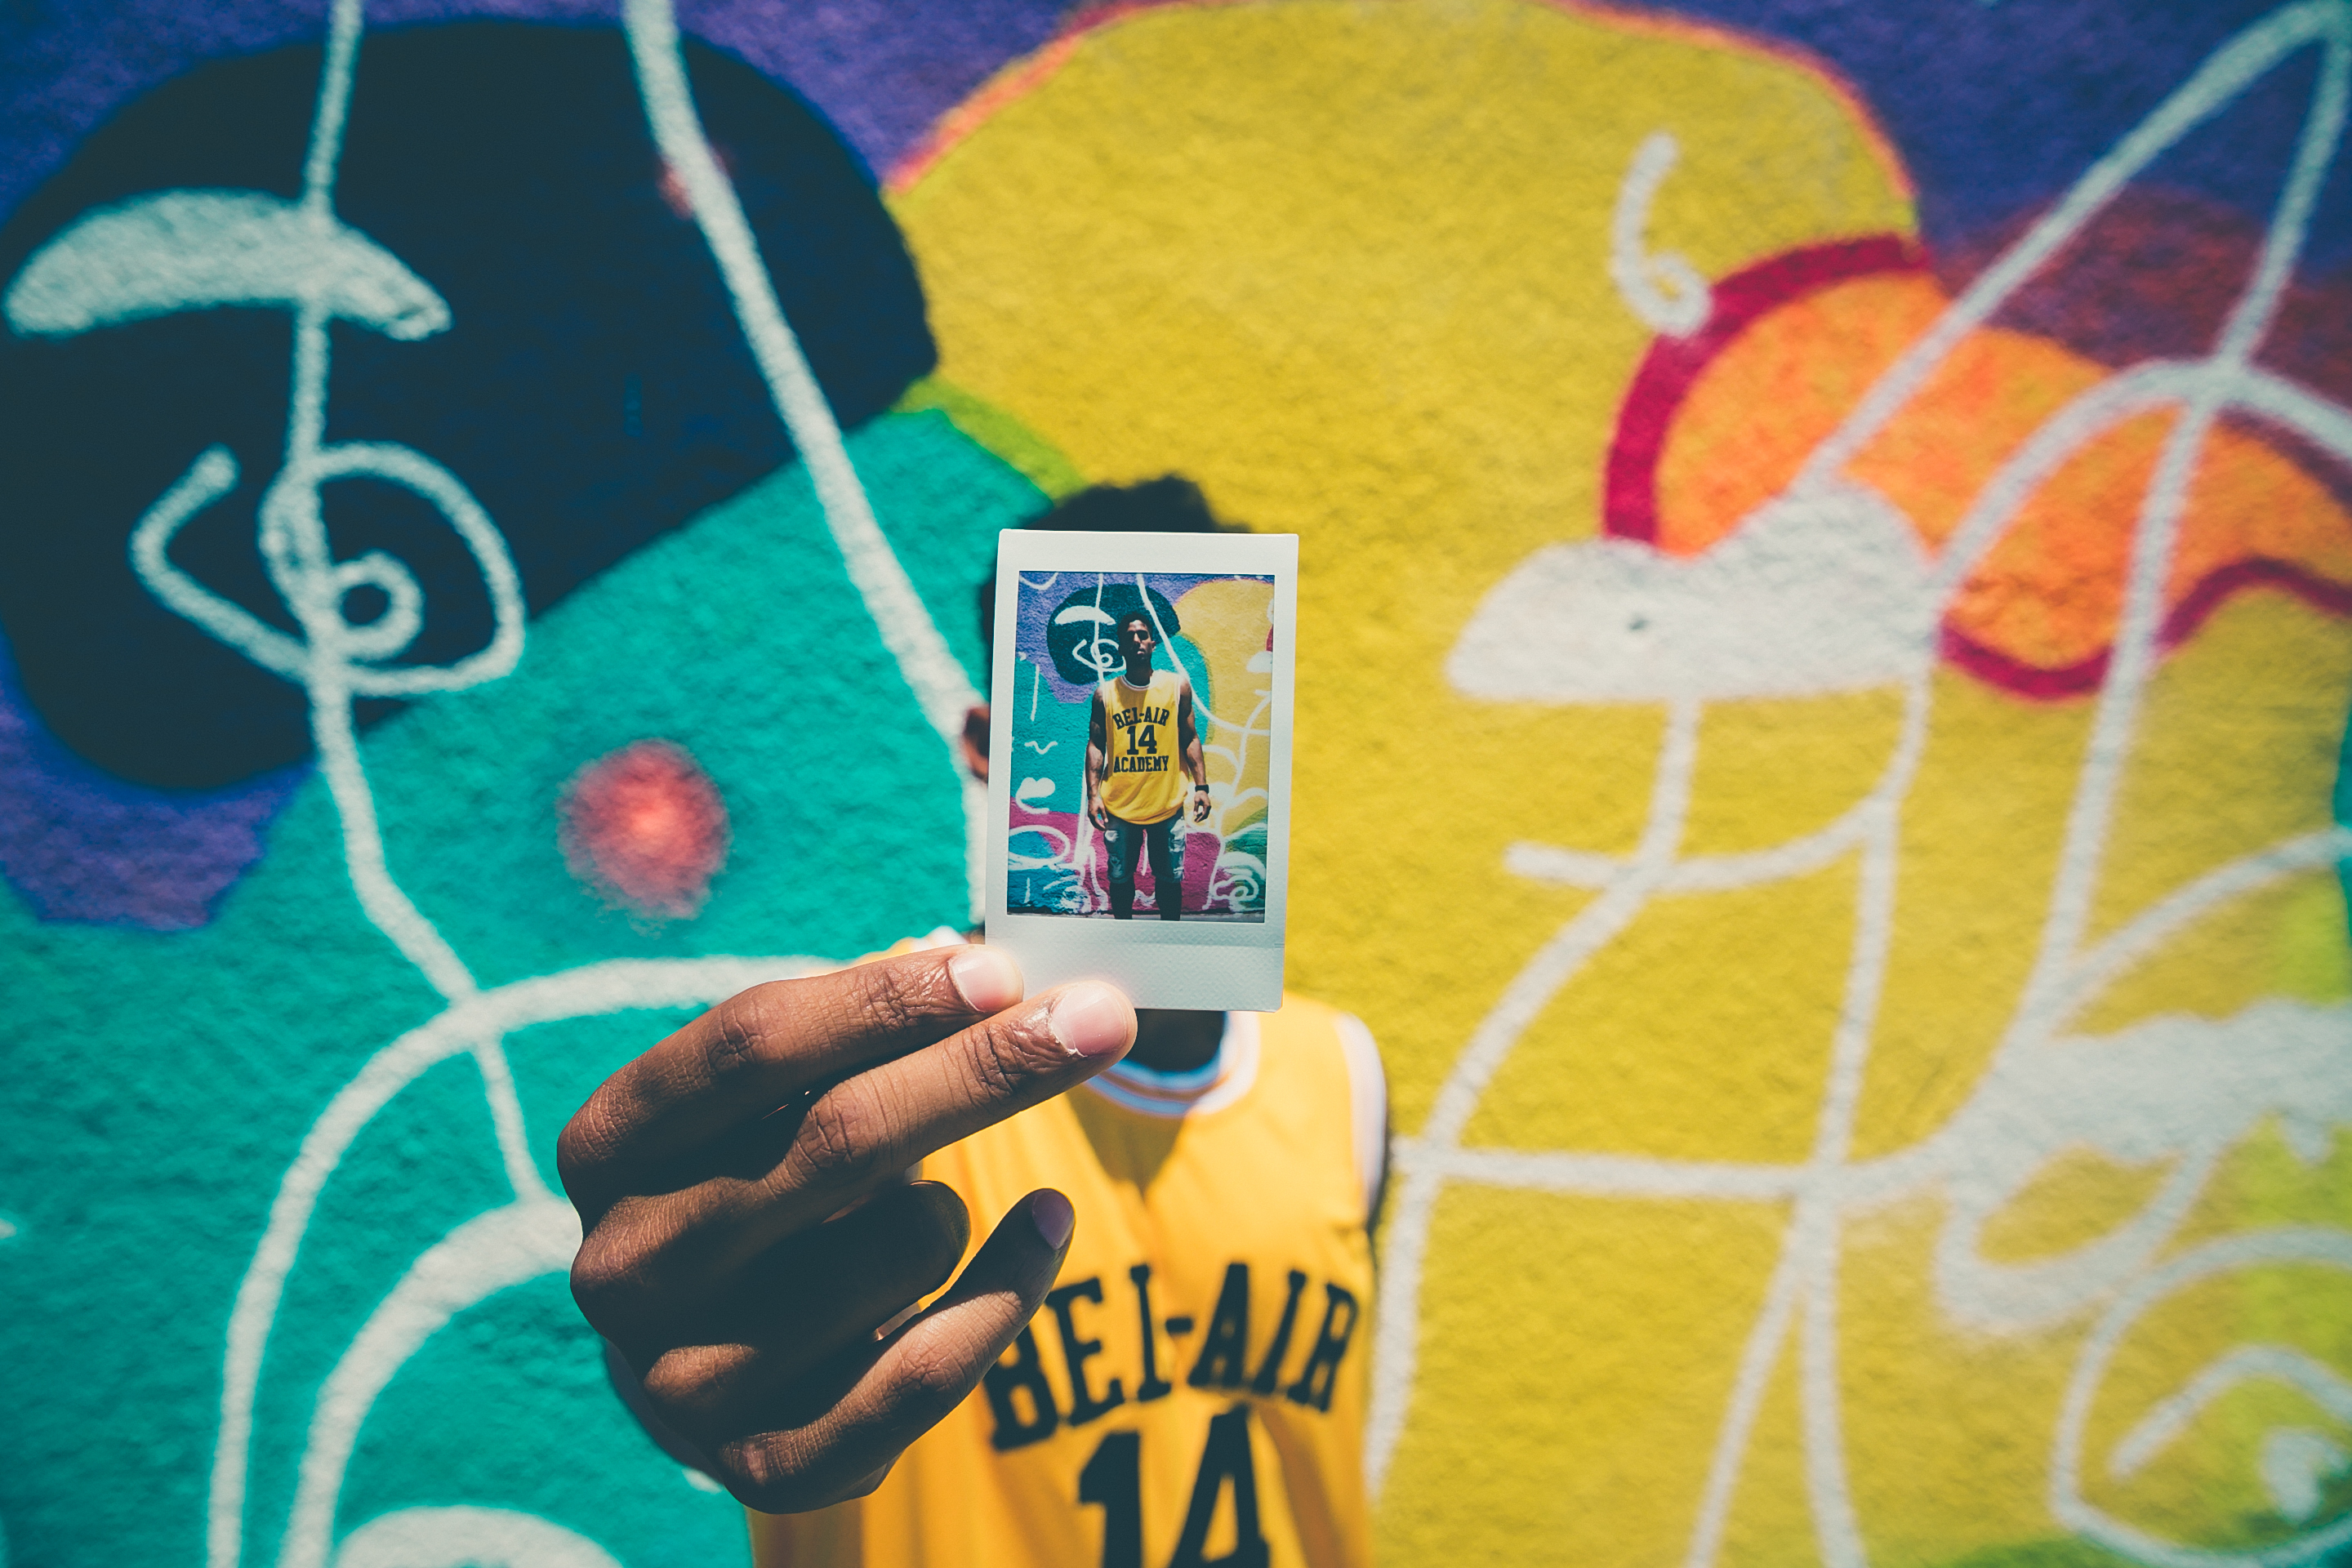
hand, man, person, play, number, photo, color, macro, blue, yellow, graffiti, art